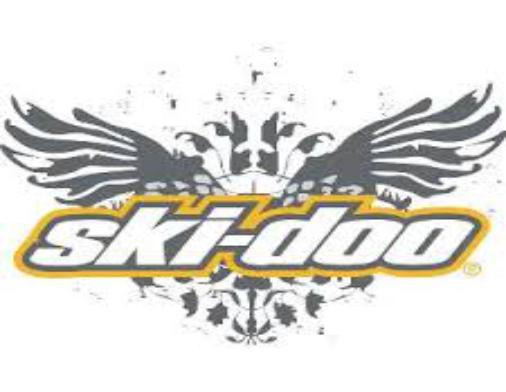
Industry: Transportation